Describe the emotion expressed in this image:  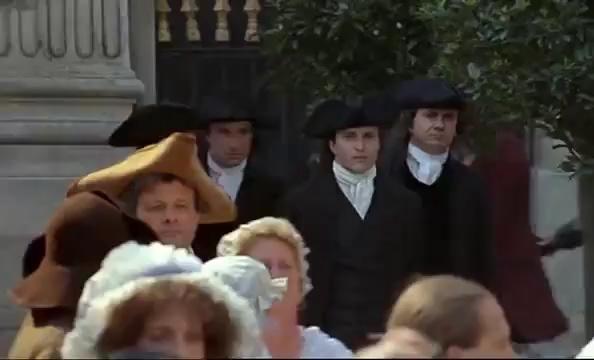
This person displays Pain, valence and arousal with moderate intensity.